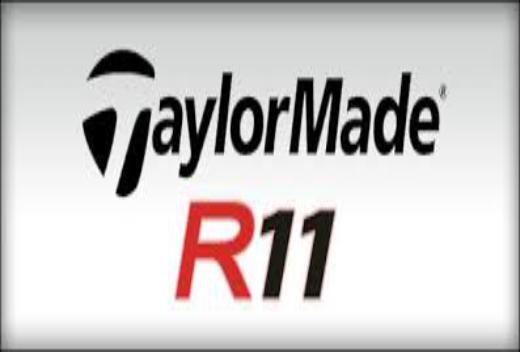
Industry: Sports